Caltrain Modernization Program

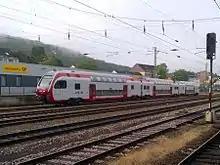
An image of a Stadler "KISS" electric train.

A total of ten electrical stations were built: two traction power substations, one switching station, and seven paralleling stations. Each traction power substation (TPS) has a footprint of and contains two 60 MVA transformers to step down supply power (at 115 kV AC) to the 2×25 kV AC required for the messenger/contact and feeder lines. The switching station (SWS) is located near the Redwood Junction, approximately halfway between the two traction power substations. The SWS includes a phase break to electrically isolate the power supplied from each TPS and two 10 MVA autotransformers, in a footprint of . The paralleling stations (PS) each maintain system voltage with one or two 10 MVA autotransformers and have a footprint of .